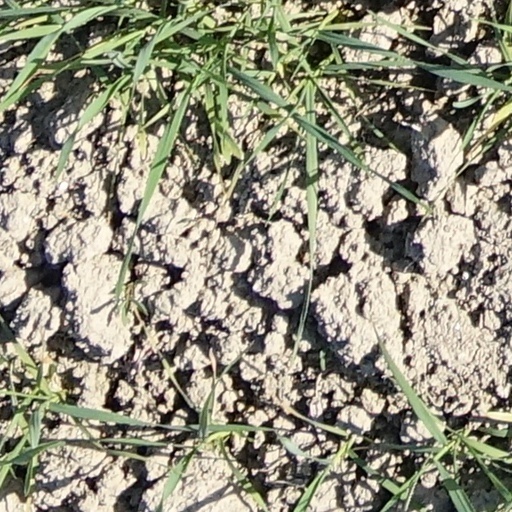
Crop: wheat